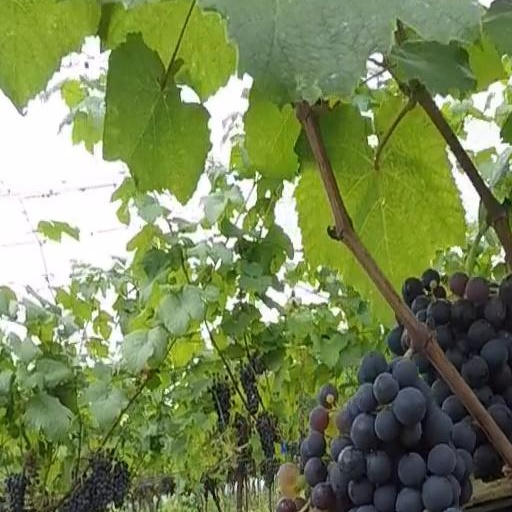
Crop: grape